Muhammad Ali

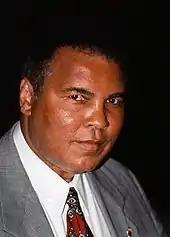
Ali in 1997

On August 17, 1967, Ali married 17-year-old Belinda Boyd. In an interview with NBC 6, Boyd recounted meeting Ali when she was 10 years old at her hometown mosque. Boyd stated Ali signed an autograph for her while humorously remarking on his future fame, saying, "Listen here little girl. This is my name. Imma be famous. You need to keep that 'cause it's gone be worth a lot of money." Boyd said, "You'll never be famous with that name. And, I walked away." Born into a Chicago family that had converted to the Nation Of Islam, she later changed her name to Khalilah Ali, though she was still called Belinda by old friends and family. They had four children: author and rapper Maryum "May May" (born 1968); twins Jamillah and Rasheda (born 1970); and Muhammad Ali Jr. (born 1972). Rasheda married Robert Walsh and has two sons: Biaggio Ali (born 1998), who is an amateur MMA fighter, and Nico Ali (born 2000), who is a professional boxer.